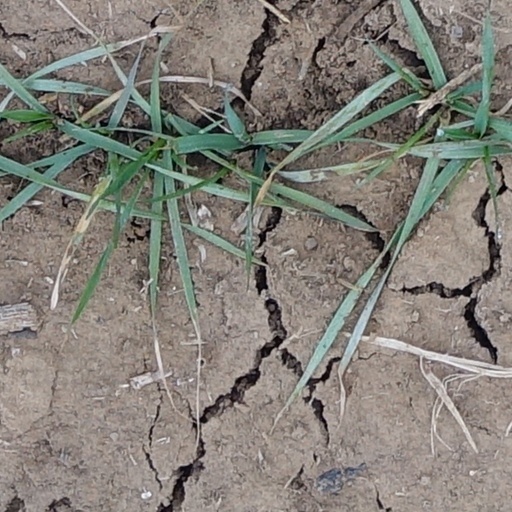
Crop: wheat